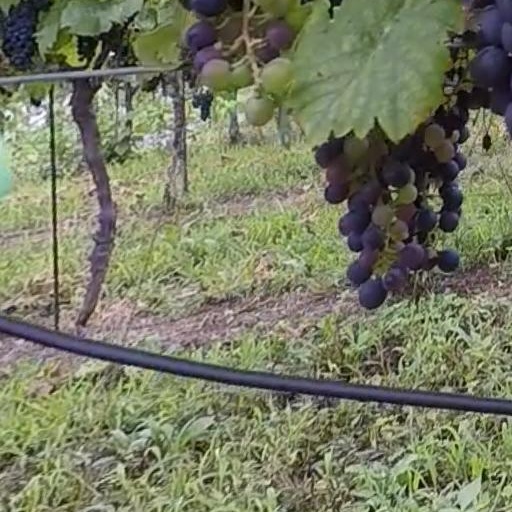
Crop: grape